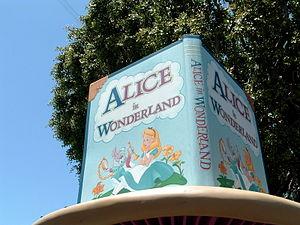
Alice in Wonderland est une attraction de type parcours scénique du parc à thème Disneyland en Californie. Elle est basée sur le film Alice au pays des merveilles.